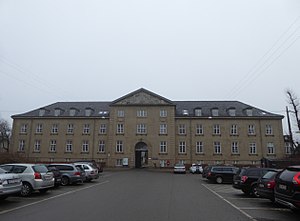
Øresundshospitalet
Øresundshospitalets hovedbygning.
Øresundshospitalet er et tidligere epidemisygehus nær Østerbrogade på Østerbro i København, der blevet taget i brug 1878 som karantænesygehus for Københavns Kommune. Det meste af bygningskomplekset er opført 1875-1876 efter tegninger af arkitekten Vilhelm Friederichsen. Hovedbygningen er dog fra 1902 af Ludvig Fenger og var tidligere hjemsted for Københavns Kommunes Hospitalsdirektorat.